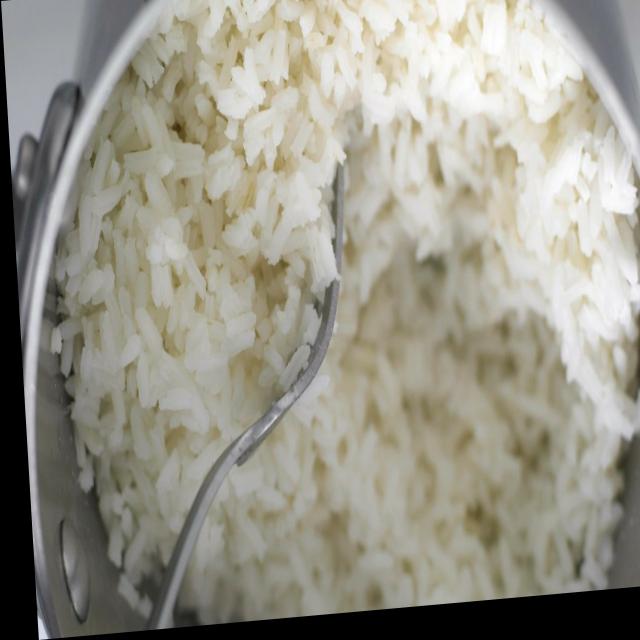
Dish: white_rice